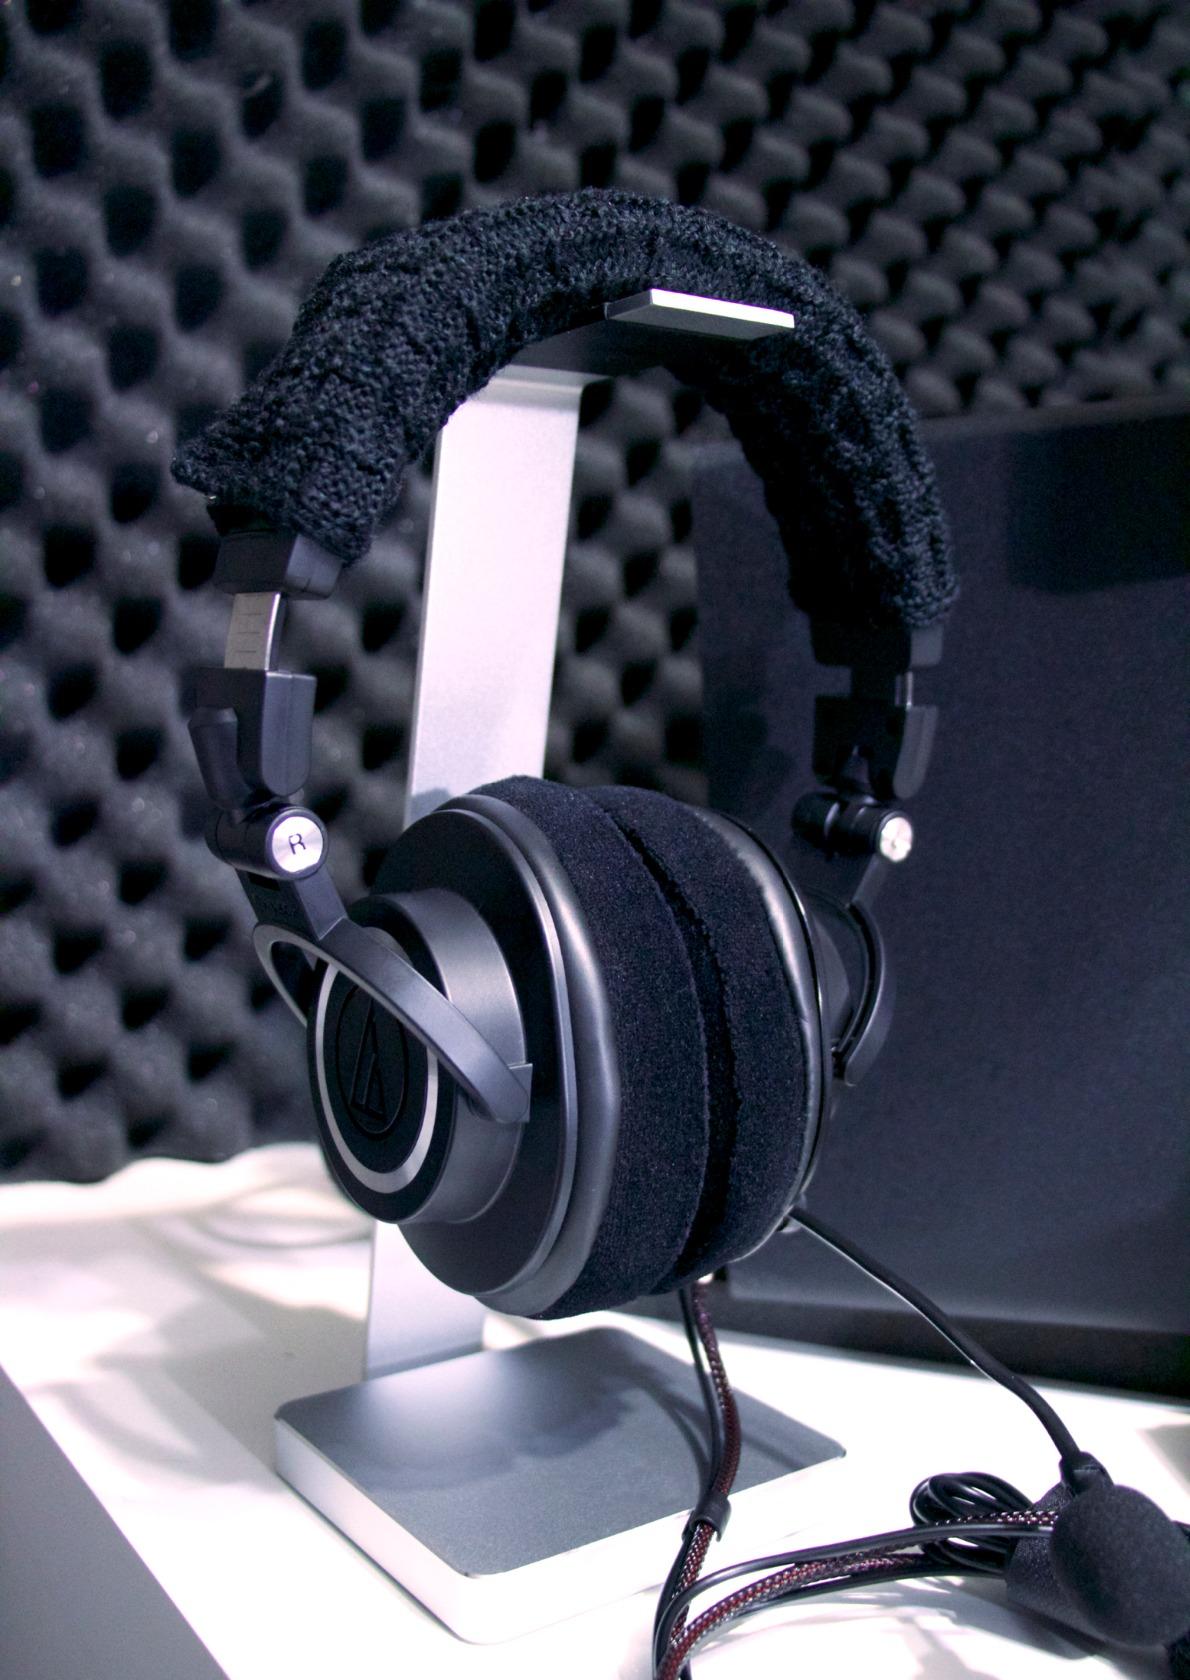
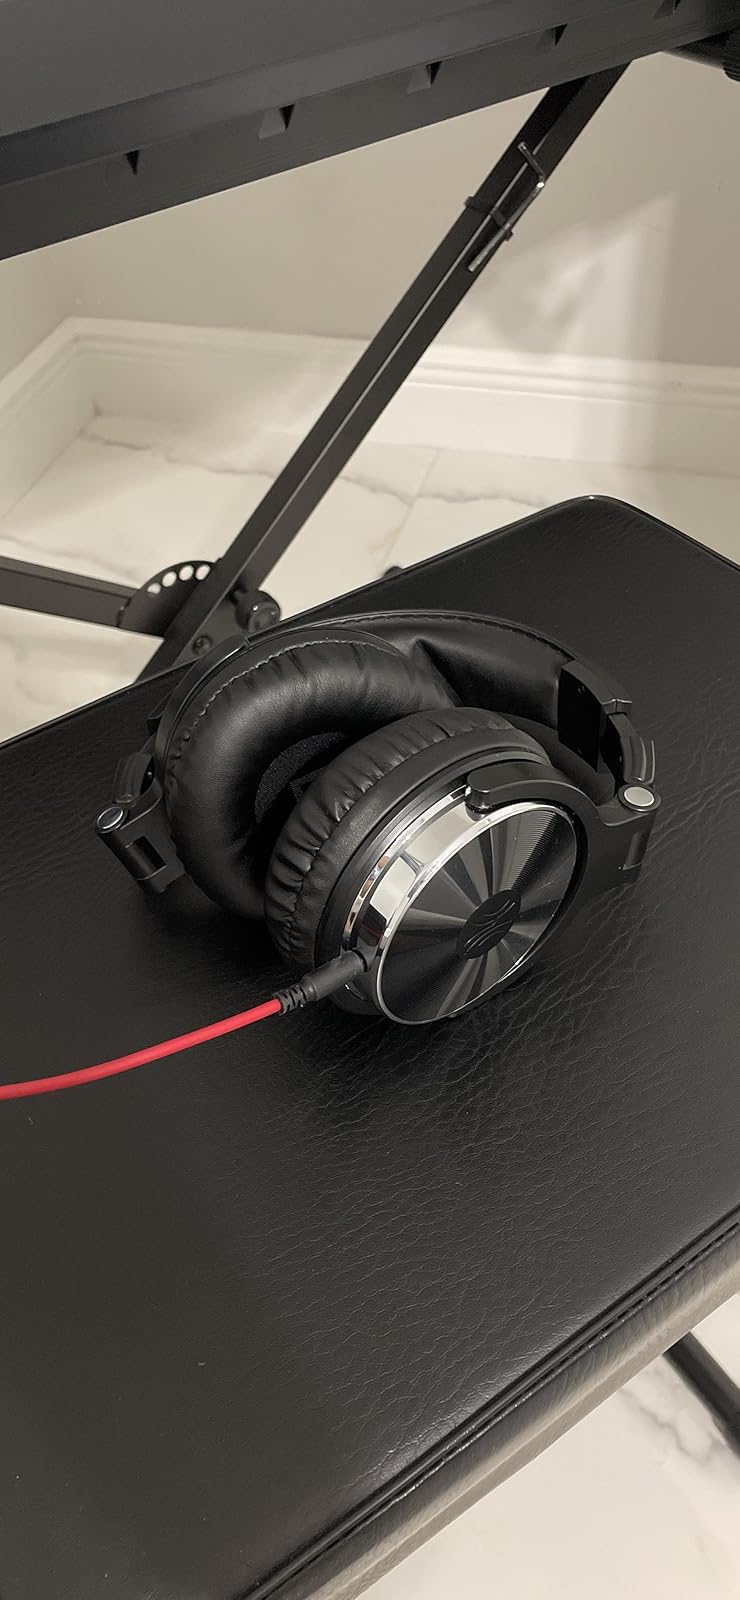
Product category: headphones
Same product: no